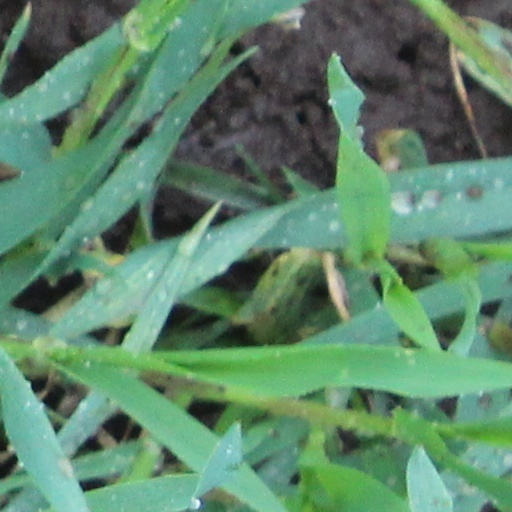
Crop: wheat